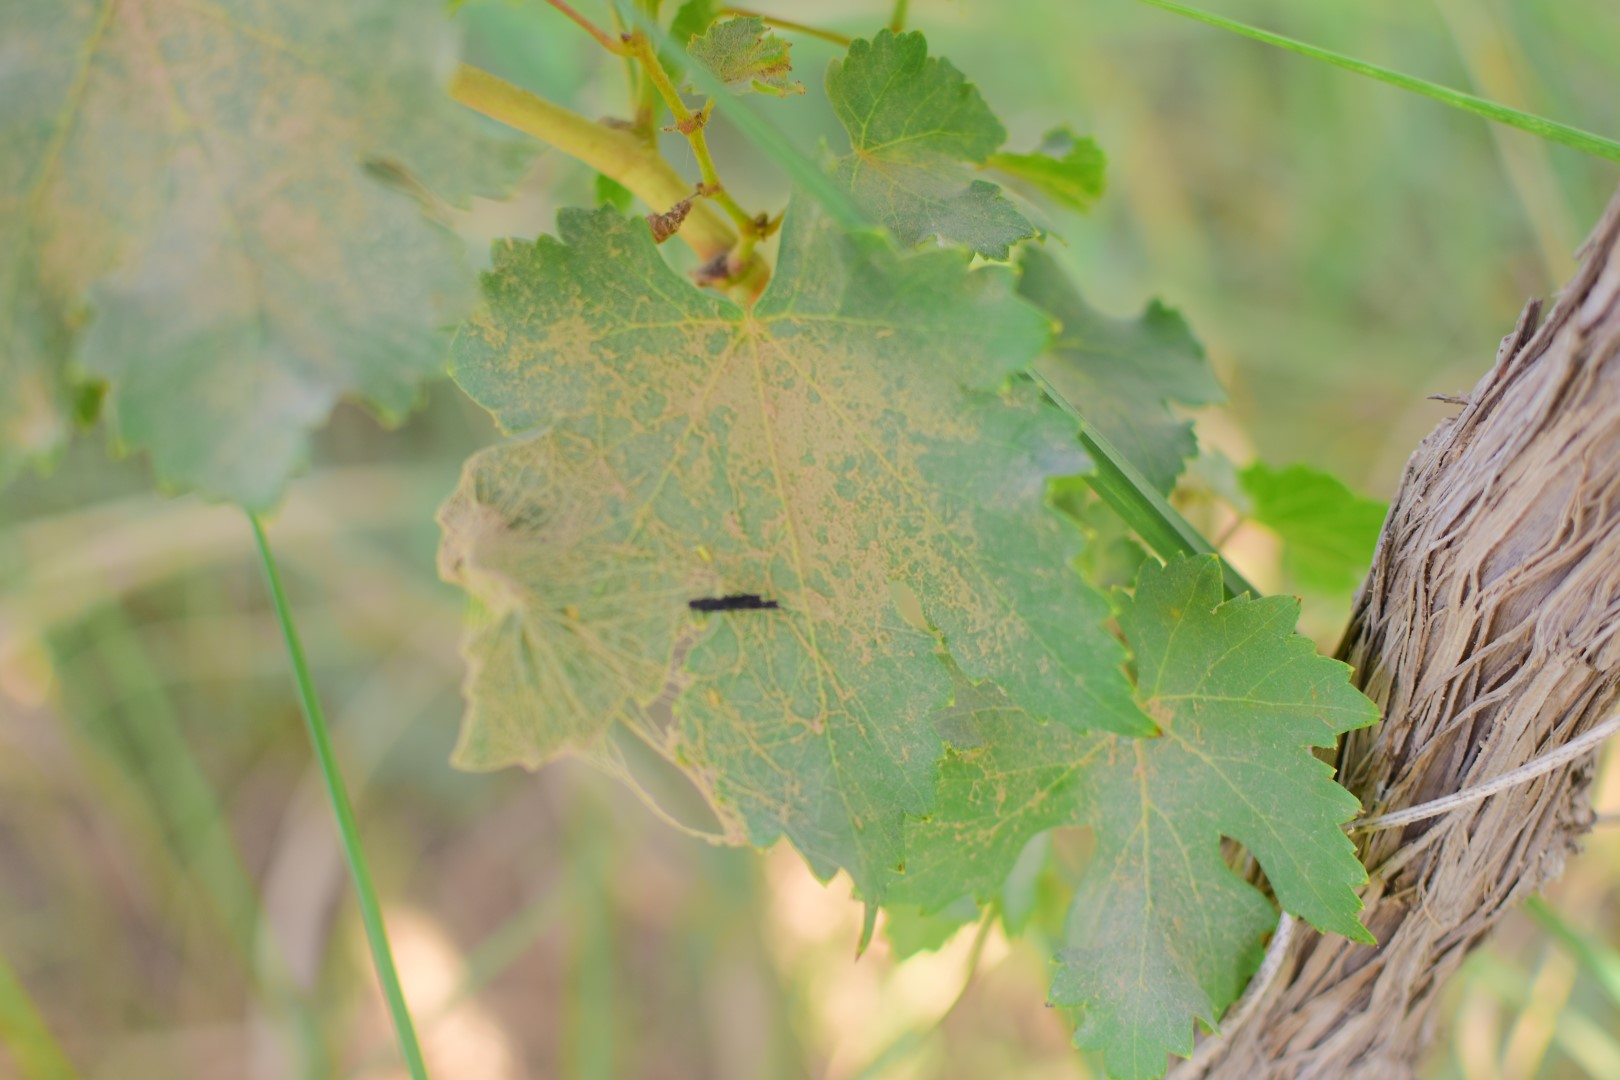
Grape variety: Deas Al-Annz